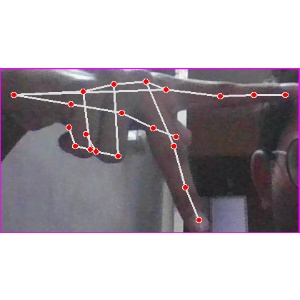
अक्षर: प